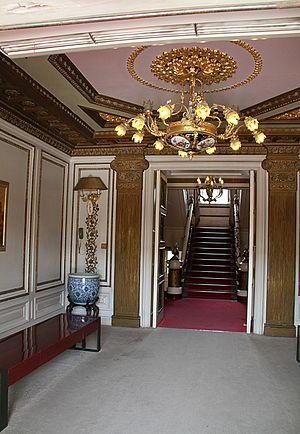
Lady Gobulo, impératrice Xiaokemin, plus connue sous le nom de Wanrong, épouse de Puyi, le dernier empereur de Chine et le dernier de la dynastie Qing. Elle devient également impératrice du Mandchoukouo, lorsque son époux accède à ce second trône.